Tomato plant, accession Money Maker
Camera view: horizontal (90 deg, fisheye); turntable rotation: 330 degrees
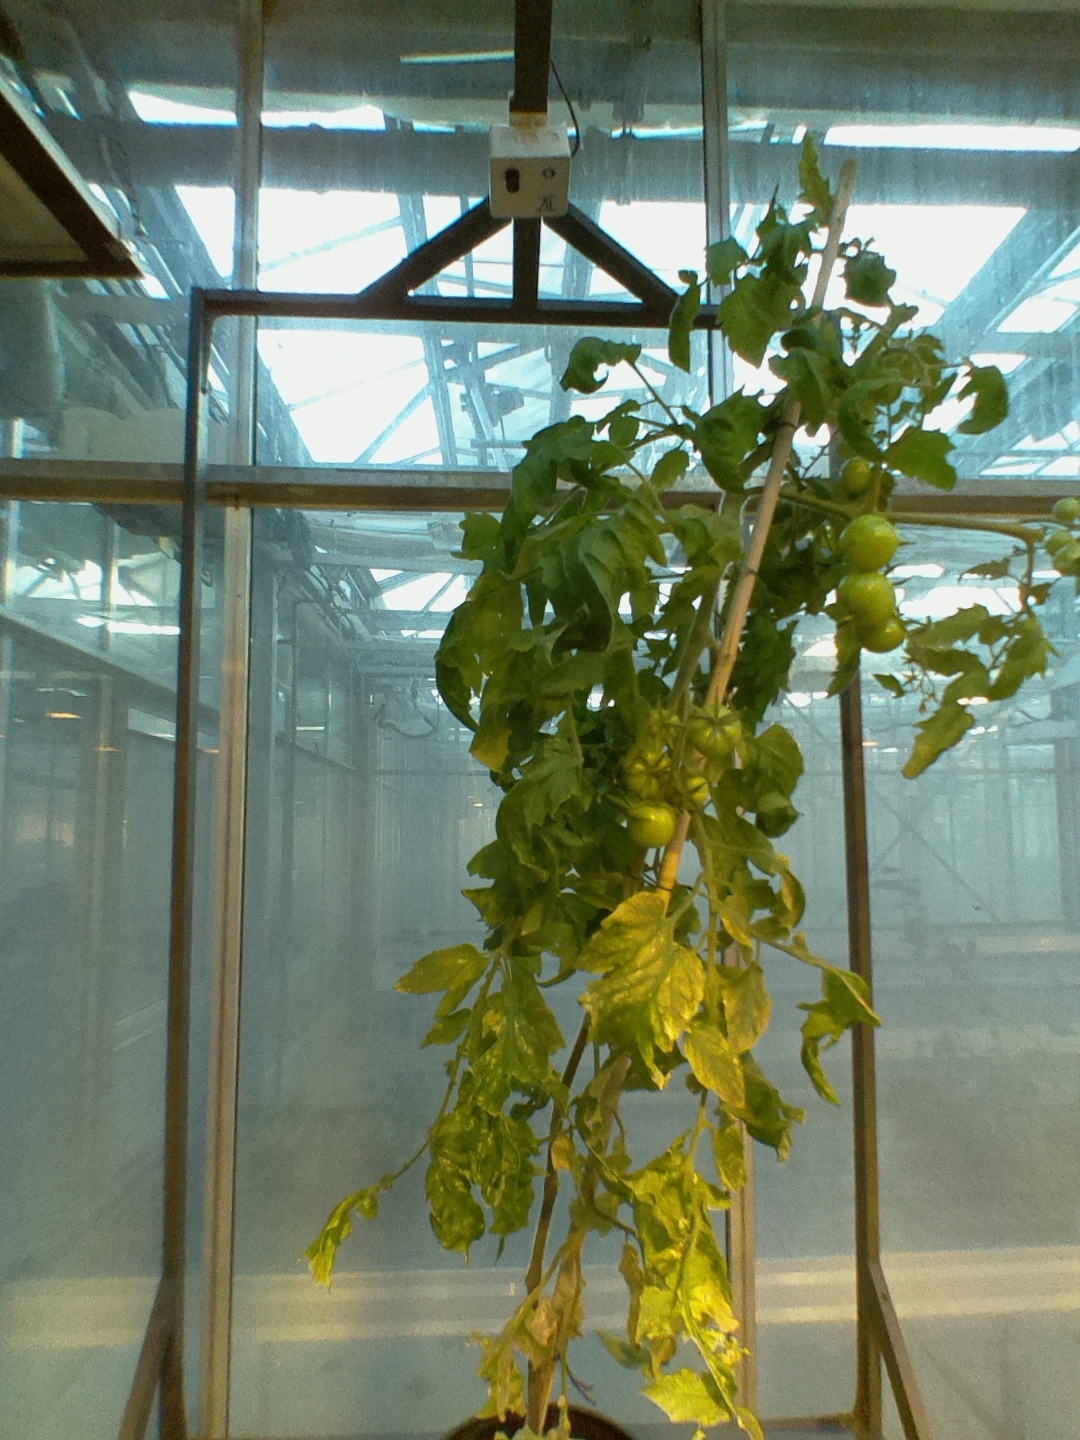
BBCH growth stage 79: 90% -100% of final fruit size